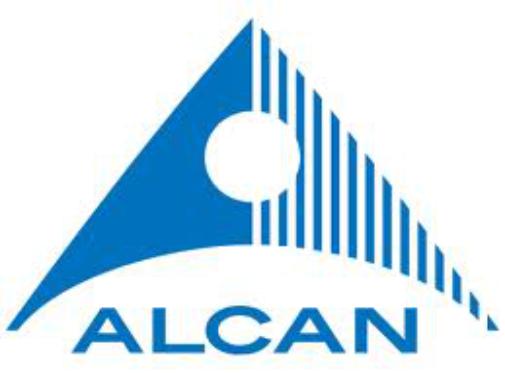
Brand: alcan
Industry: Sports